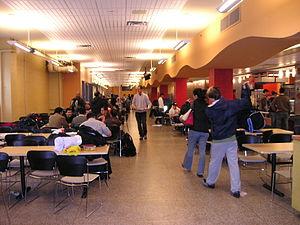
Une cafétéria est un lieu de restauration où il n'y a pas de service à table. C'est également un débit de boissons où l'on peut consommer du café et d'autres boissons non alcoolisées. Le consommateur se sert généralement comme dans un libre-service, à l'aide de plateaux individuels.
Un restaurant universitaire est une cantine, un lieu de restauration collective destiné aux étudiants. Les restaurants universitaires ont pour objectif de servir un repas complet composé d’une entrée, d’un plat chaud et d’un dessert à prix modéré.